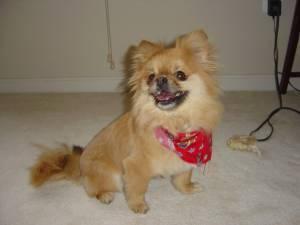
pomeranian